Ricardian (Richard III)

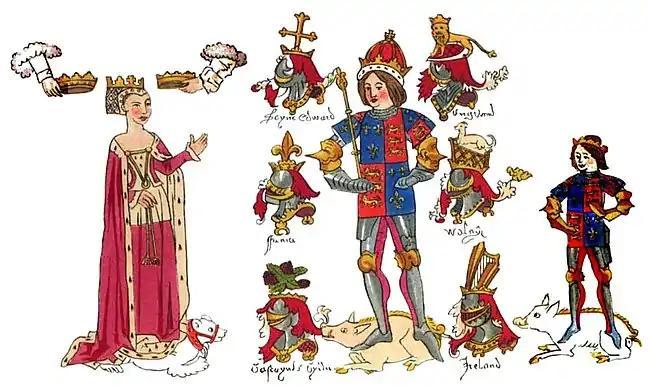
Richard, his wife Anne Neville, and their son Edward of Middleham, Prince of Wales standing on white boars in a contemporary heraldic roll by John Rous.

Ricardians are people who dispute the negative posthumous reputation of King Richard III of England (reigned 1483–1485). Richard III has long been portrayed unfavourably, most notably in Shakespeare's play "Richard III", in which he is portrayed as murdering his 12-year-old nephew Edward V to secure the English throne for himself. Ricardians believe these portrayals are false and politically motivated by Tudor propaganda.